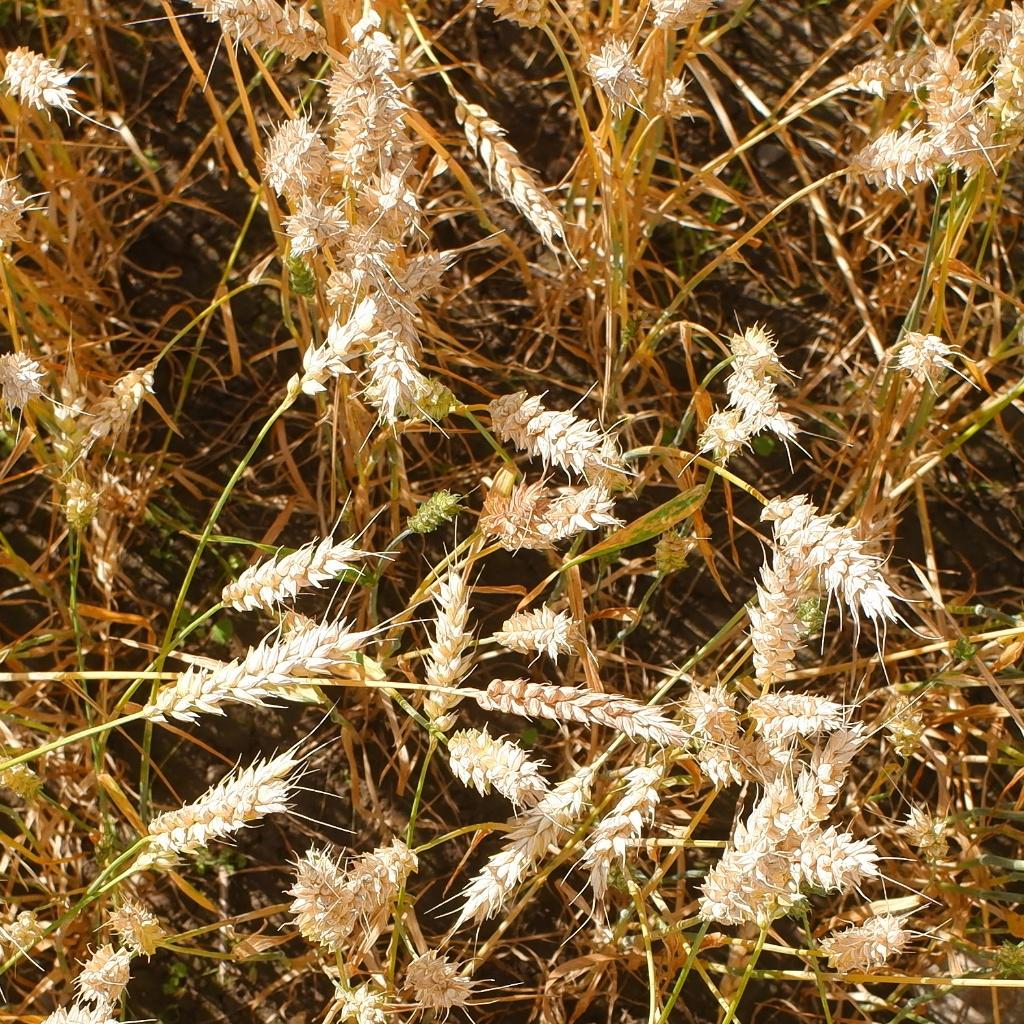
Country: Norway
Location: NMBU
Wheat development stage: Filling